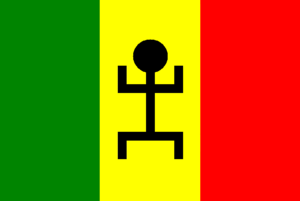
Le Sénégal, en forme longue la république du Sénégal, est un État d'Afrique de l'Ouest.
Le Mali, en forme longue la république du Mali, est un État d'Afrique de l'Ouest, frontalier de la Mauritanie à l'ouest, de l'Algérie au nord-nord-est, du Niger à l'est, du Burkina Faso et de la Côte d'Ivoire au sud-sud-ouest, de la Guinée au sud-ouest et du Sénégal à l'ouest-sud-ouest.
1959 est une année commune commençant un jeudi.